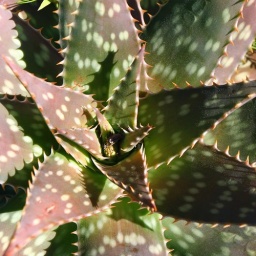
More flower photos from my trip to the West coast in March.